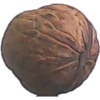
Label: walnut